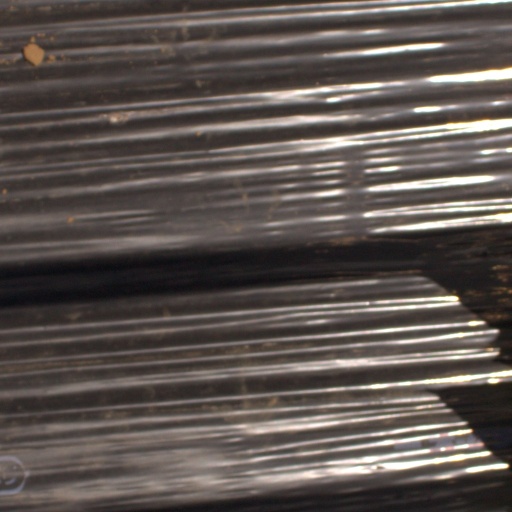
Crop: Jerusalem artichoke